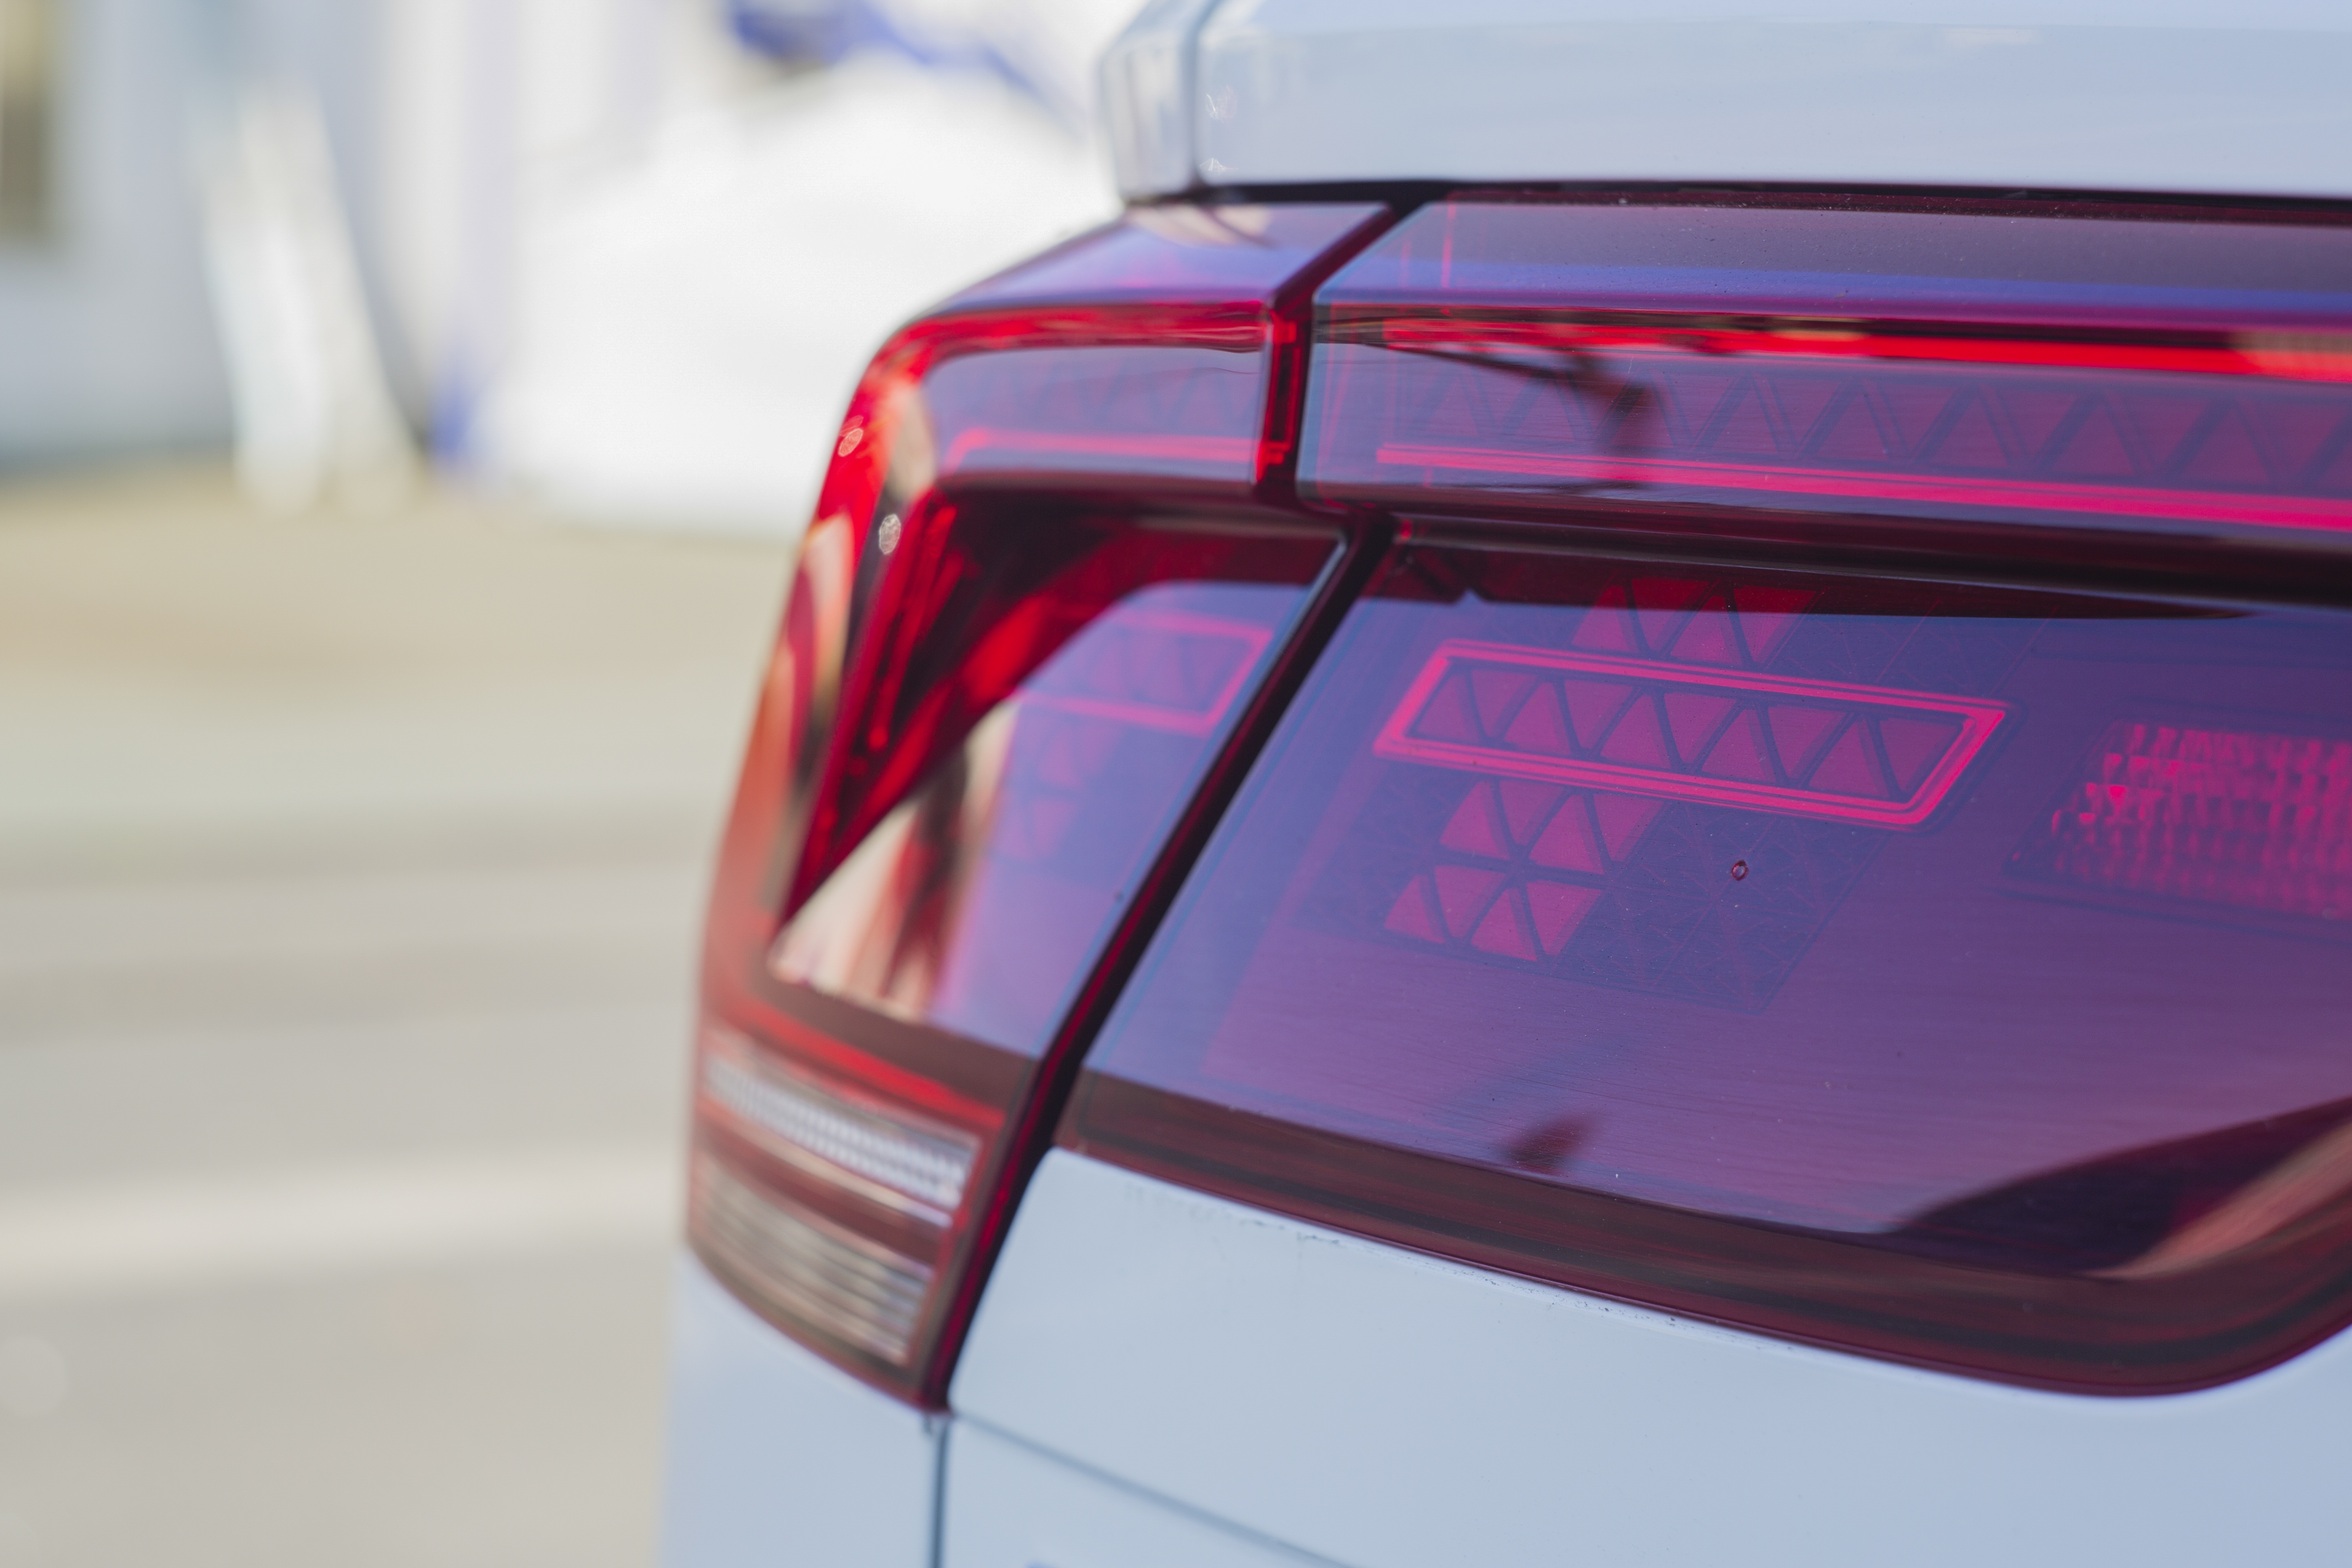
technology, car, wheel, glass, reflection, red, vehicle, auto, pink, close, security, modern, spotlight, automotive, housing, bumper, streets, fender, new, front, detail, dare, pkw, limousine, mirroring, reflector, taillights, back light, up to date, automobile make, automotive exterior, automotive design, luxury vehicle, karroserie